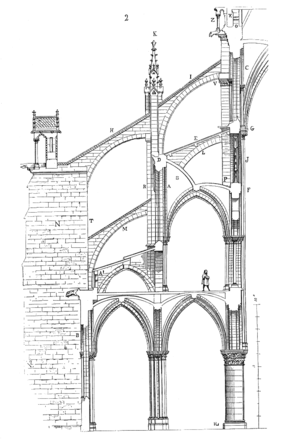
La cathédrale Notre-Dame de Paris, communément appelée Notre-Dame, est l'un des monuments les plus emblématiques de Paris et de la France. Elle est située sur l'île de la Cité et est un lieu de culte catholique, siège de l'archidiocèse de Paris, dédiée à la Vierge Marie.